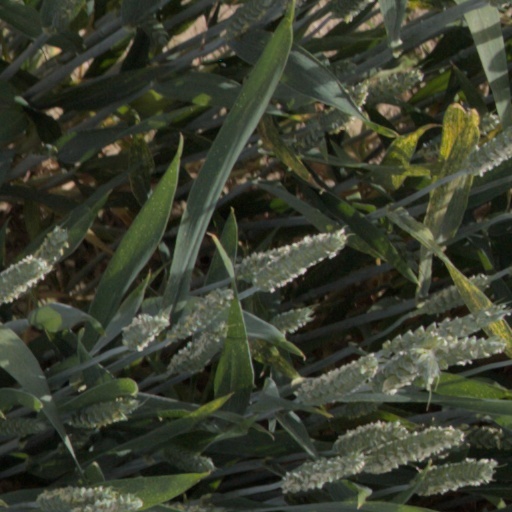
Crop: wheat